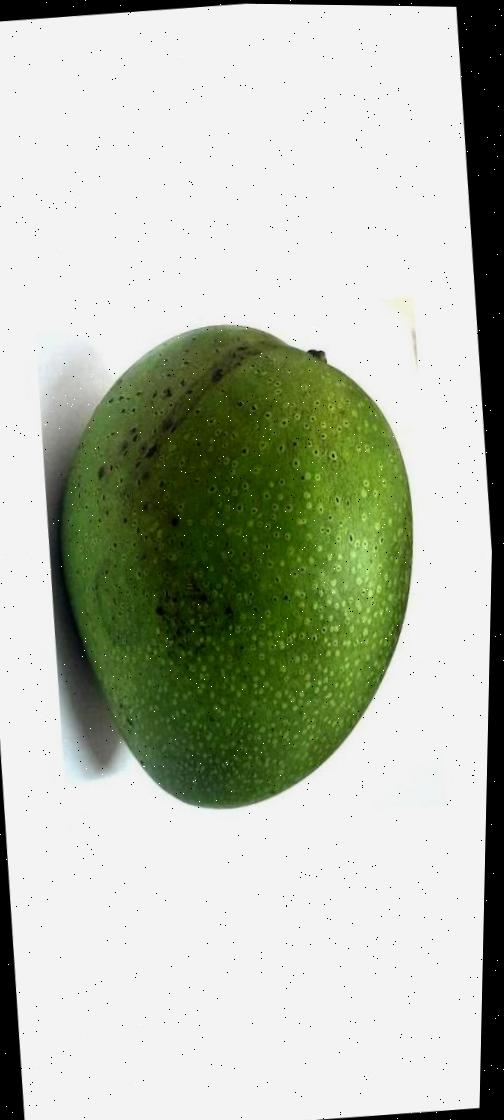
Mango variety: Ashshina Zhinuk